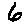
Label: 6